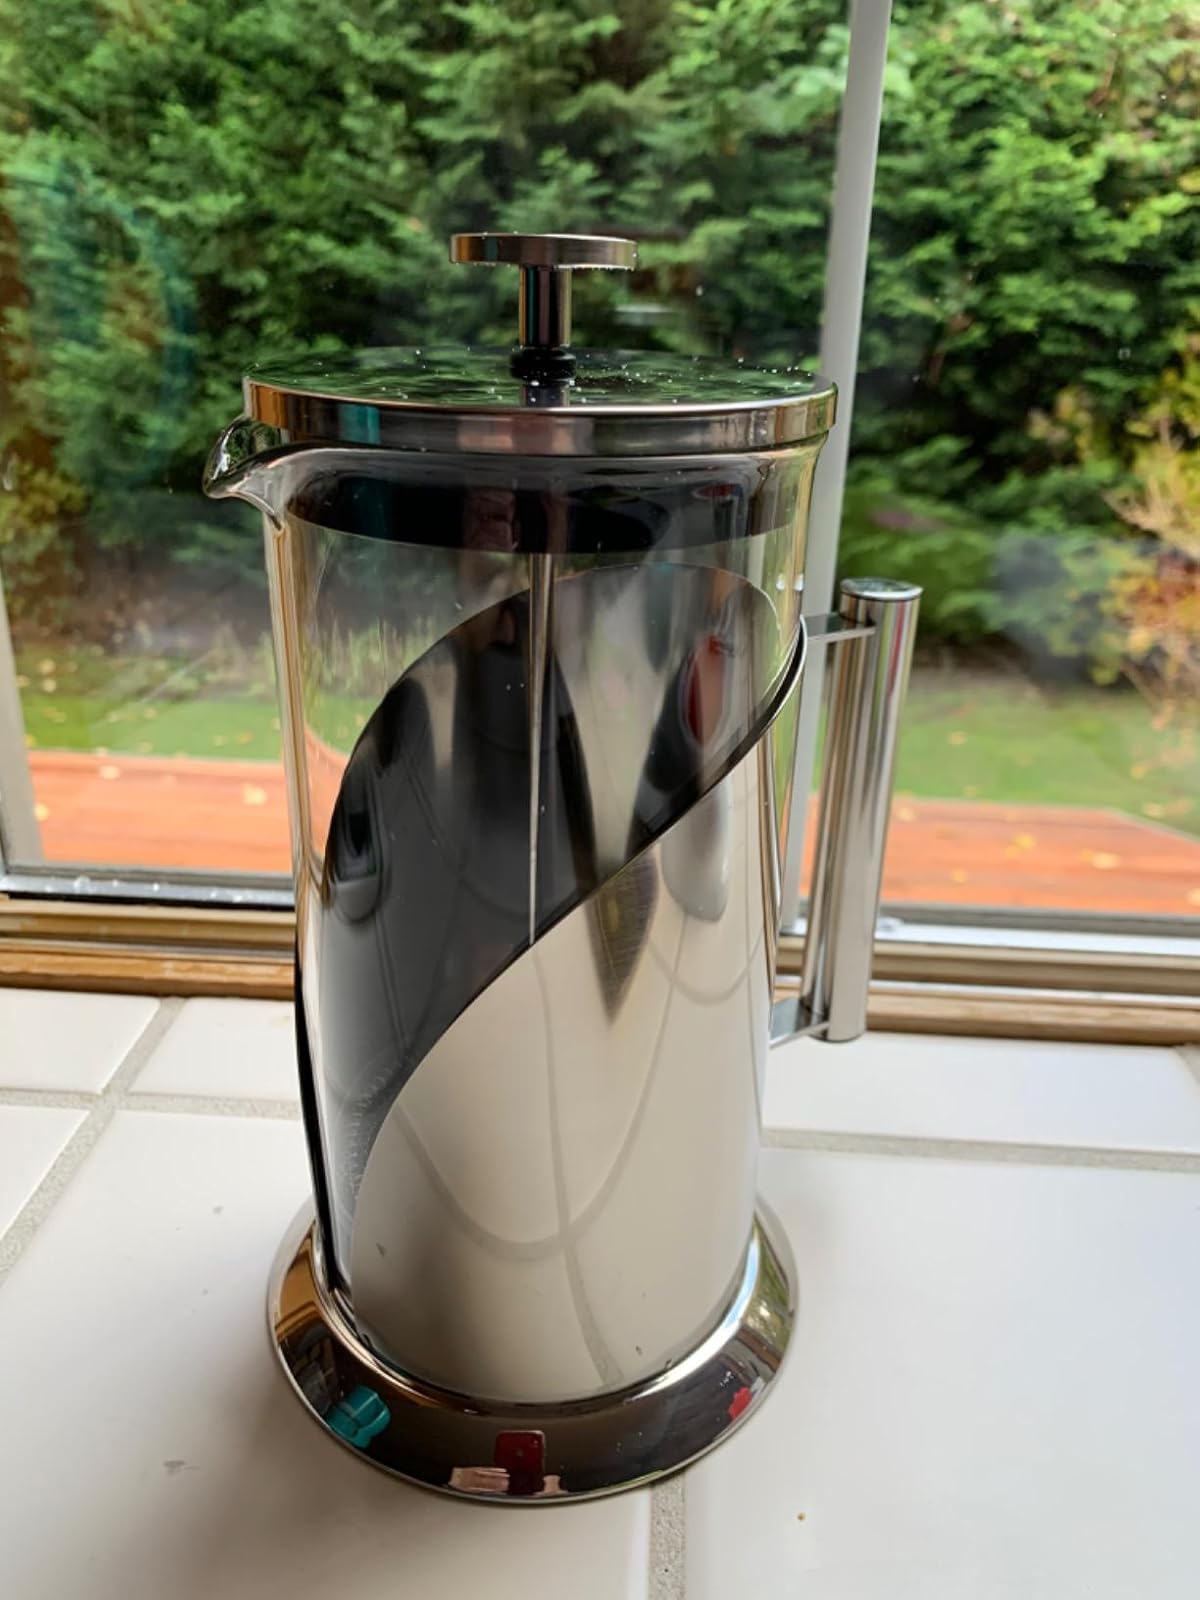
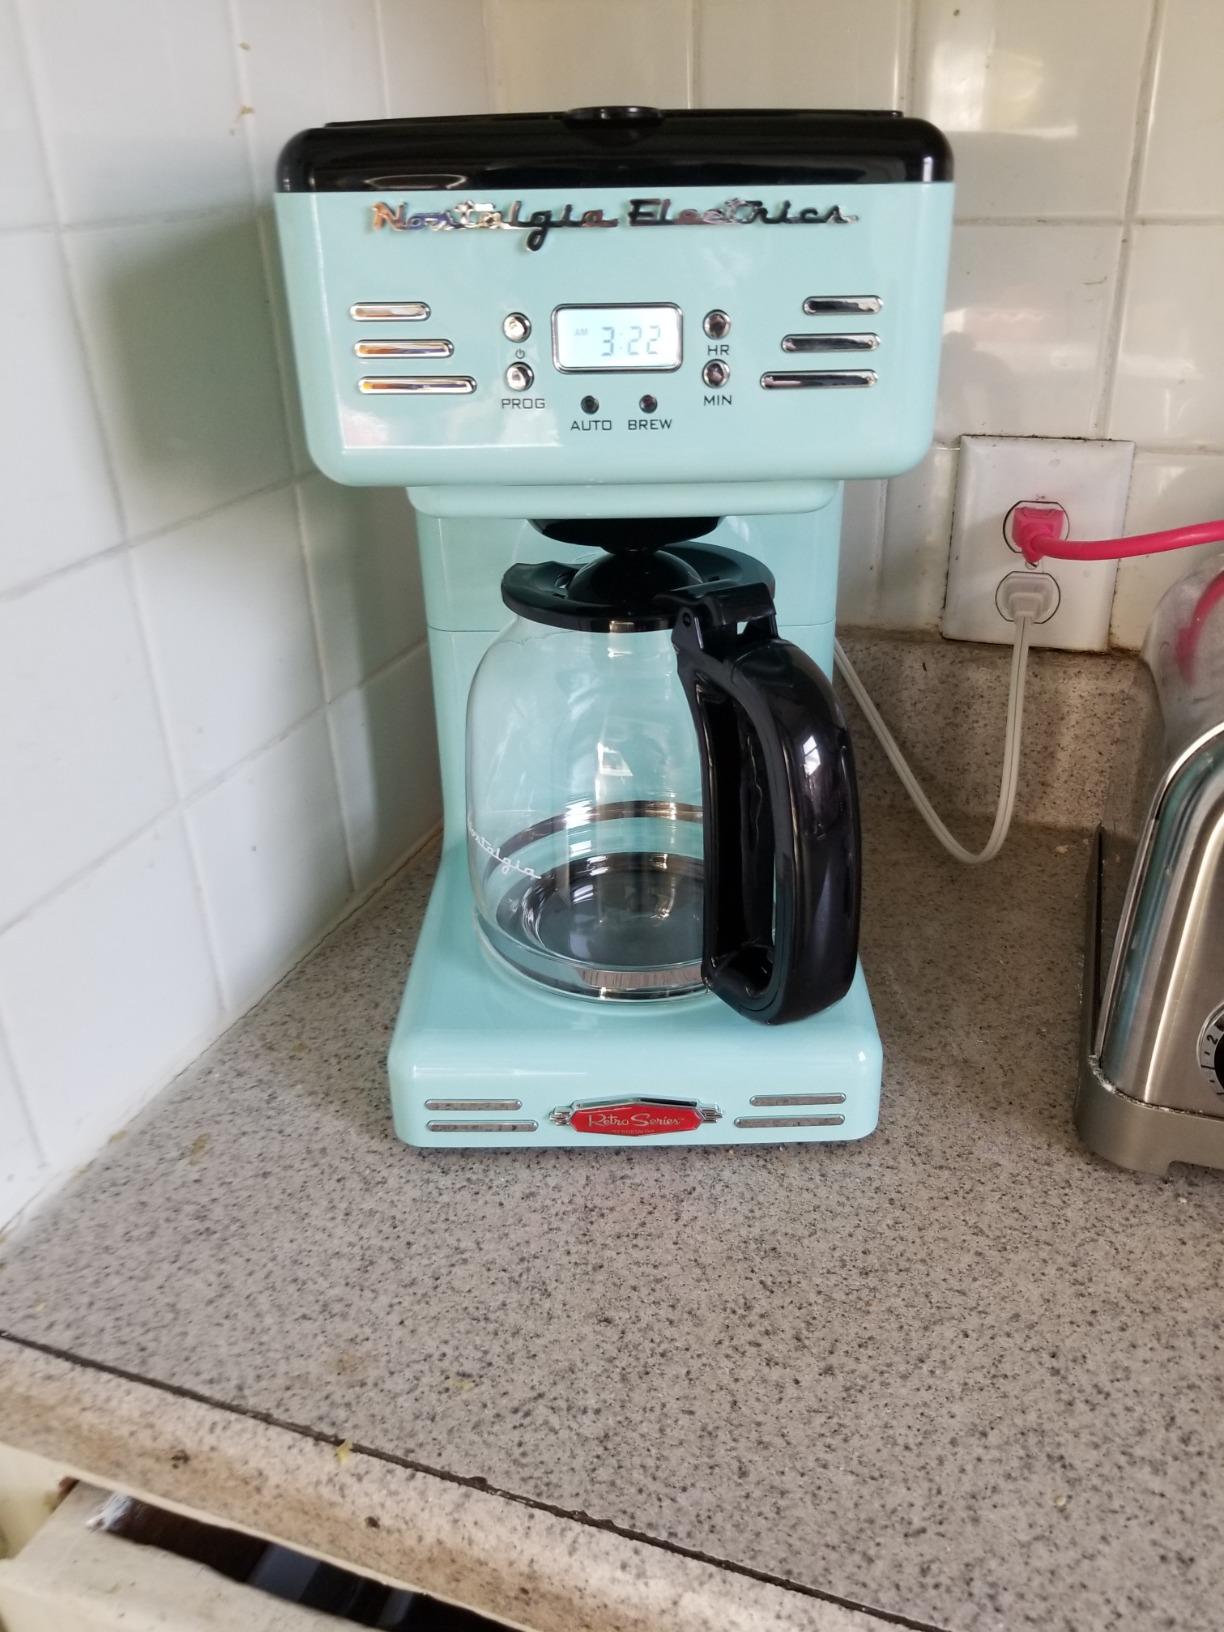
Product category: items_tea
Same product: no